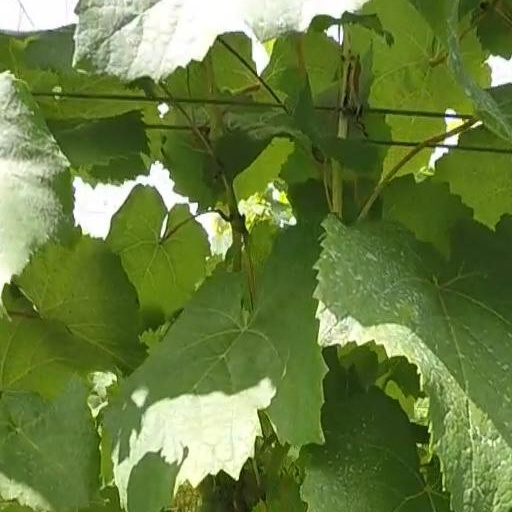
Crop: grape